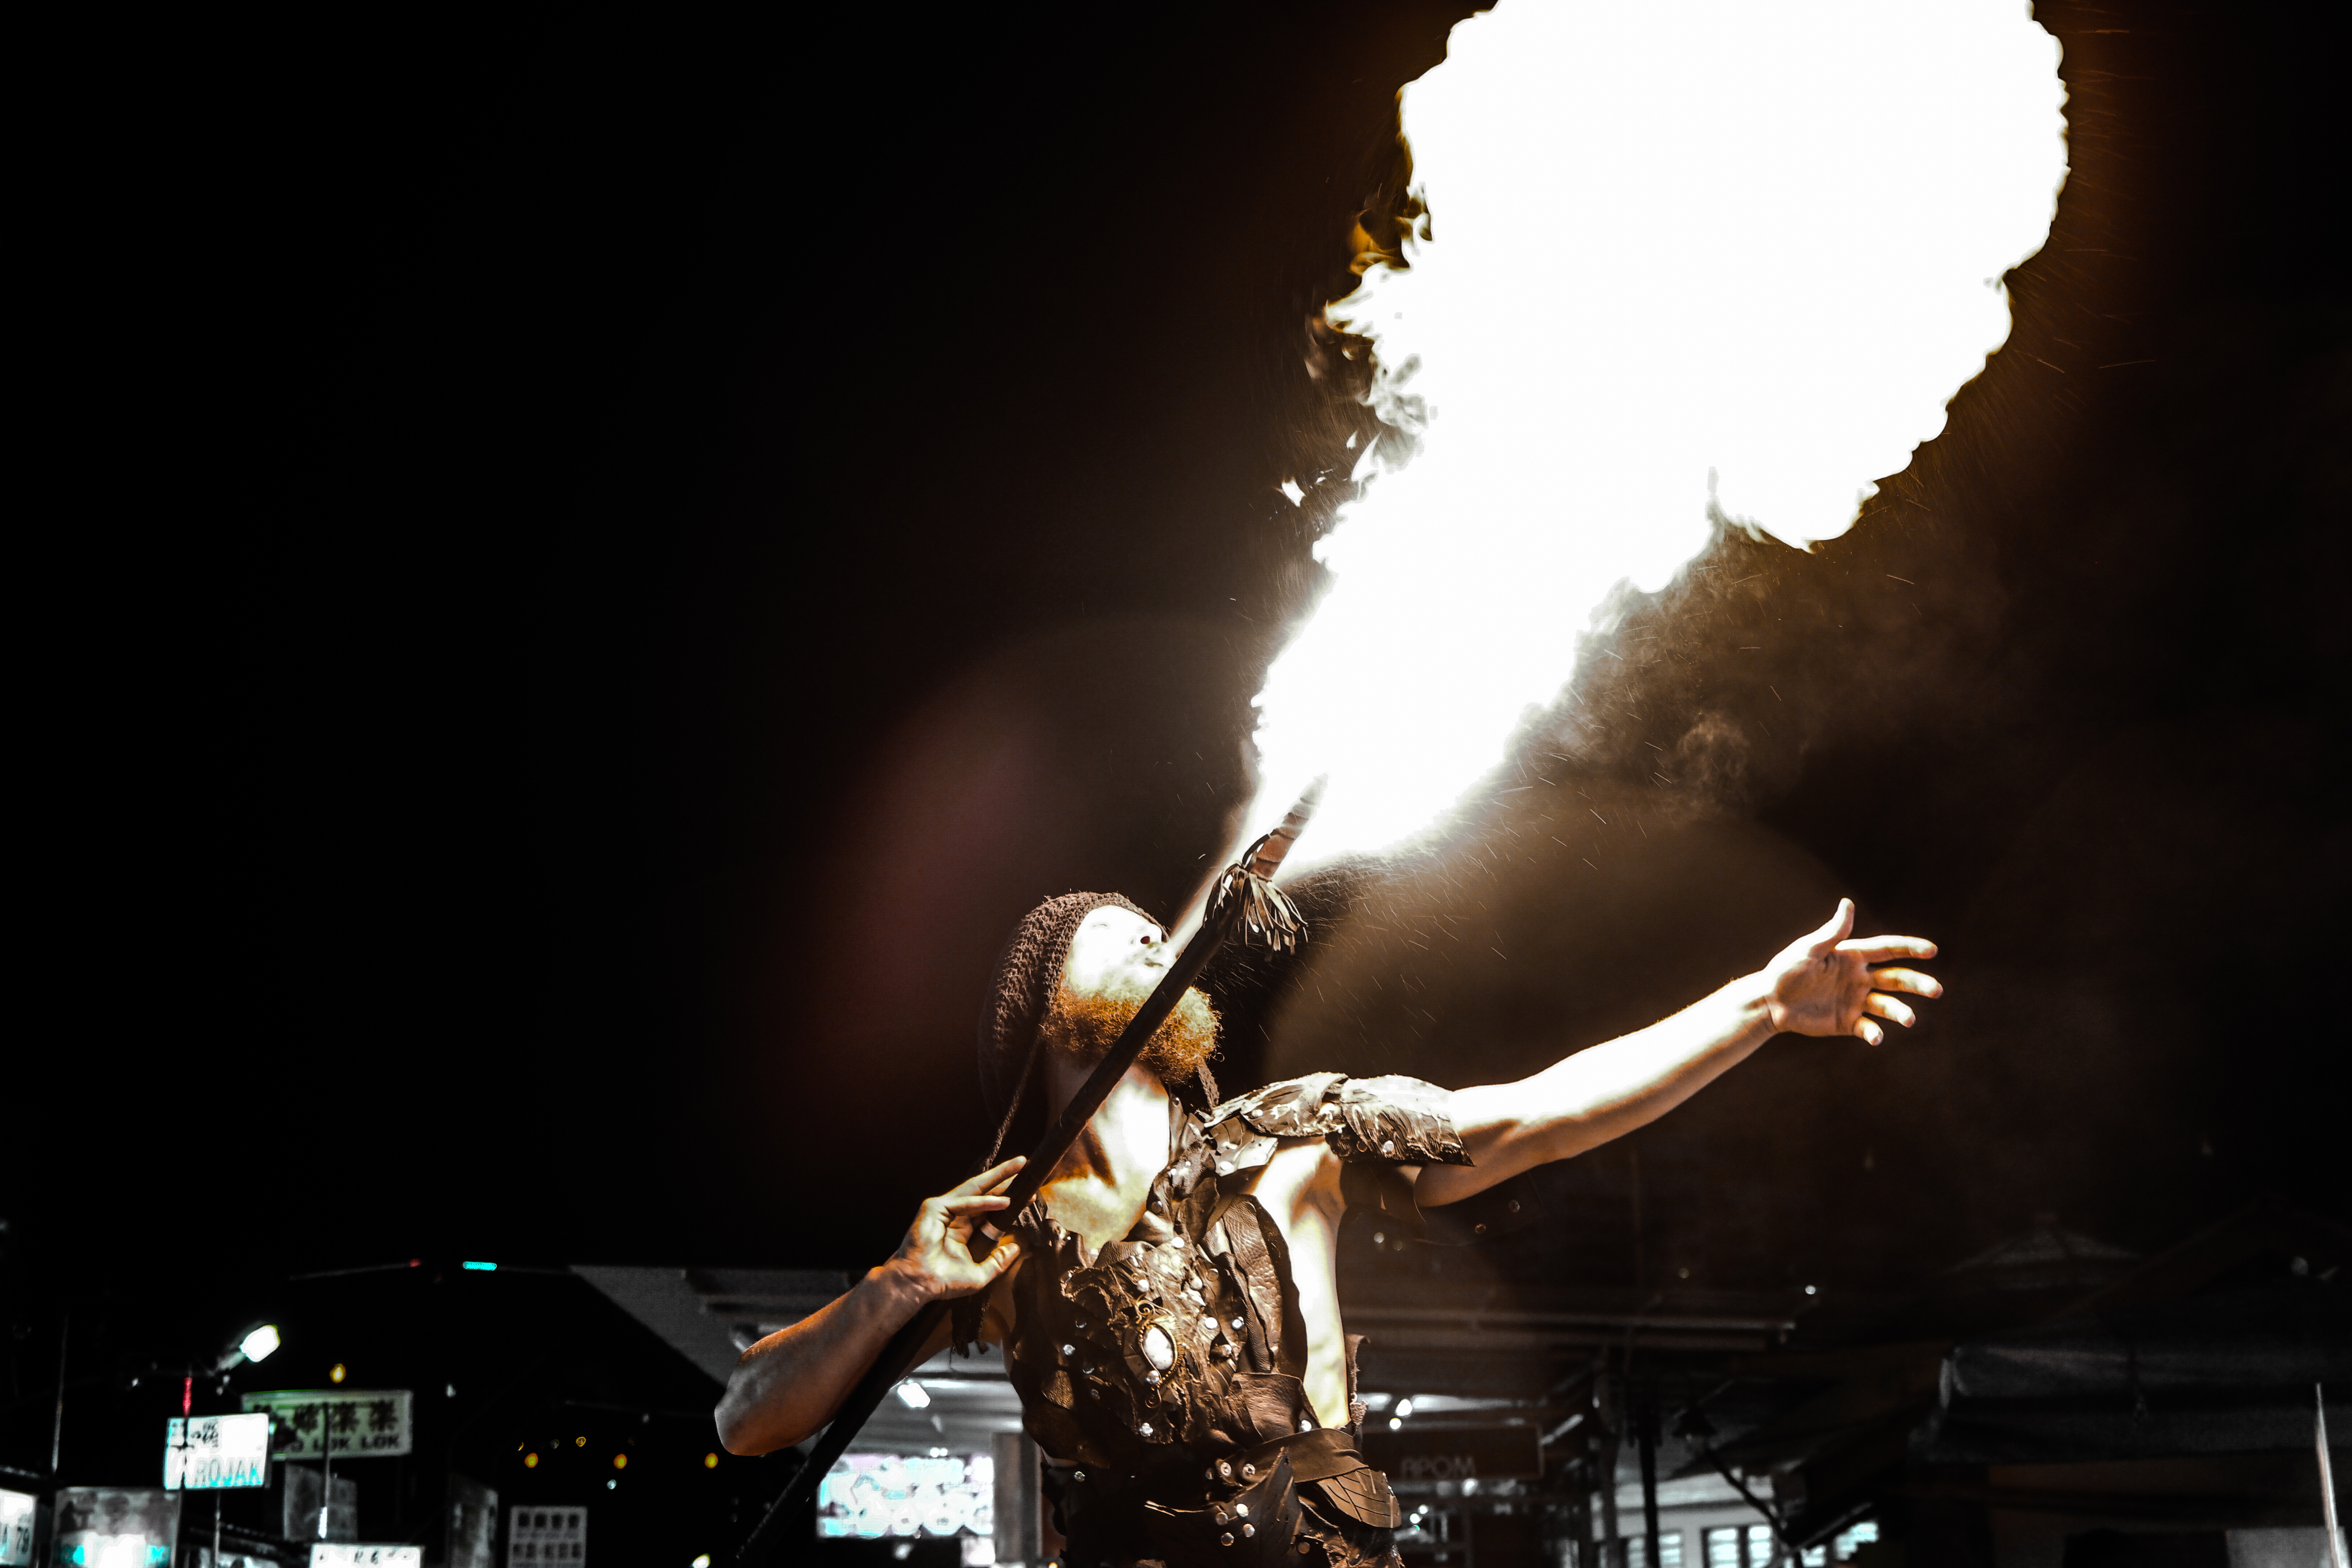
man, night, male, concert, artist, flame, fire, performance art, street performer, street artist, stage, performance, flames, magician, stunt, fakir, performing arts, atmosphere of earth, public domain images